Teruhiro Sugimori

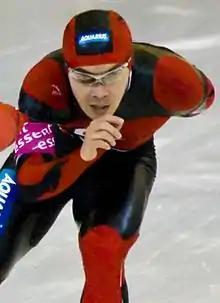
Teruhiro Sugimori in 2009

Teruhiro Sugimori (born 15 October 1982) is a Japanese speed skater. He competed at the 2006 Winter Olympics and the 2010 Winter Olympics.